Villard (automobile/cyclecar)

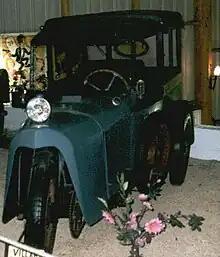

The first 4HP Villard was constructed in 1923. It appeared to be a late-comer to the Cyclecar boom that had followed the First World War. It had only three wheels, with the single wheel, at the front, providing both the traction and the steering. The wheelbase was of and the two-stroke engine of 345cc.